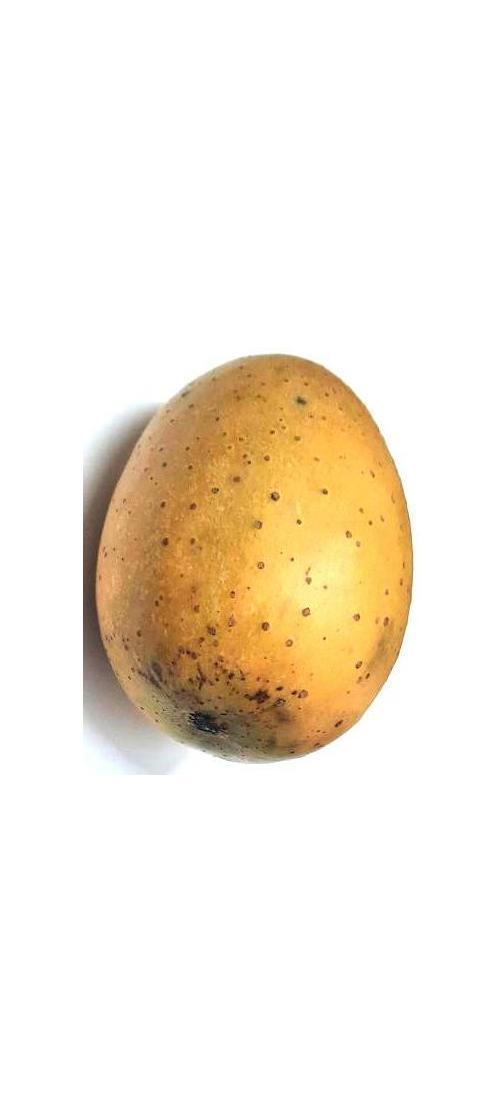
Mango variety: Gourmoti